Hostel (2021 film)

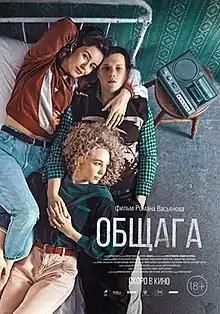
Theatrical release poster

Hostel is a 2021 Russian teen drama film written and directed by Roman Vasyanov, adaptation of Alexei Ivanov's novel "A Hostel on Spilled Blood". It stars Gennady Vyrypaev, Irina Starshenbaum, Marina Vasilyeva, Nikita Yefremov, and Ilya Malanin.